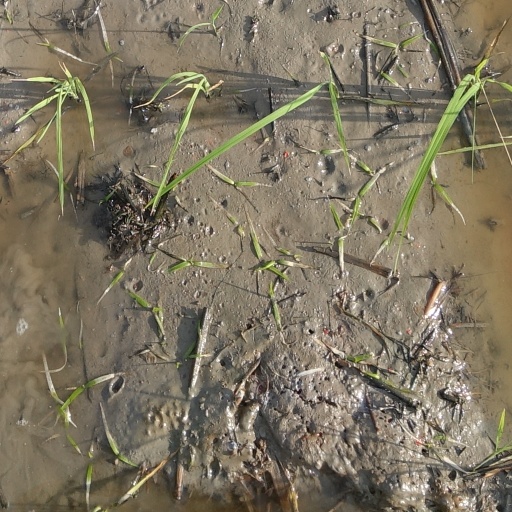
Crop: rice